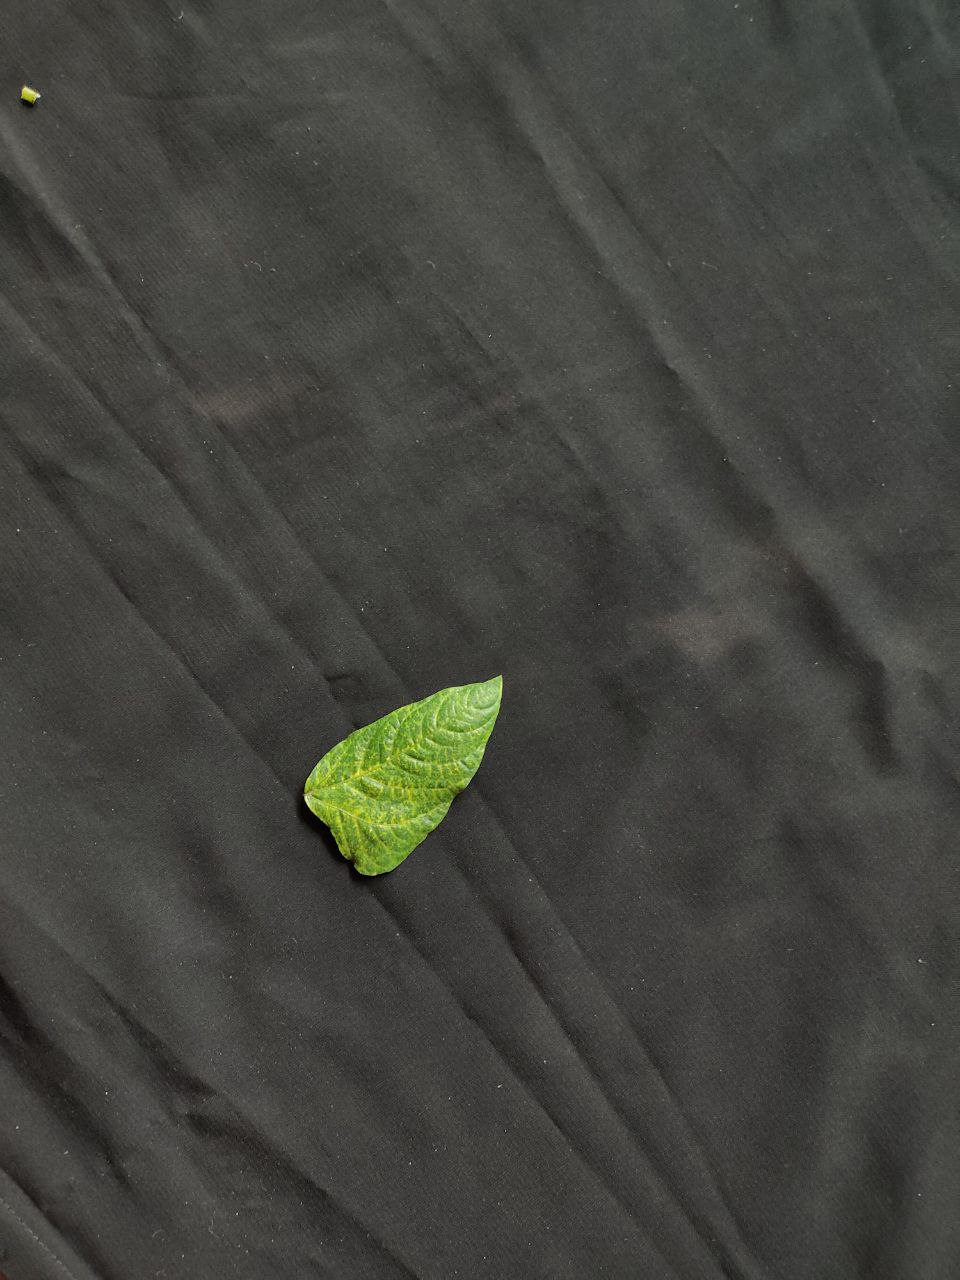
Crop: cowpea
Leaf condition: Mosaic Virus